Chris Middlebrook

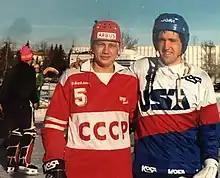

Christopher John Middlebrook (born August 7, 1957) is an American lawyer, author and Bandy player/coach/leader. He is the current President of the American Bandy Association.